Patricia (actress)

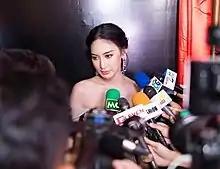
Patricia in 2019

Patricia, also Sue Sha Naing (born Win Thinzar Thaw on 13 December 1997), is one of highest paid Burmese actress and model. She began her entertainment career in 2012 as a photo model. She then made her acting debut in 2015, and gained popularity after starring in the film "Yarzawin Yine Thu Myar" which brought her wider recognition.